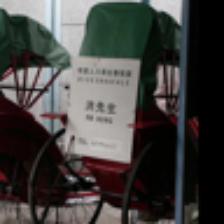
Label: NonHuman